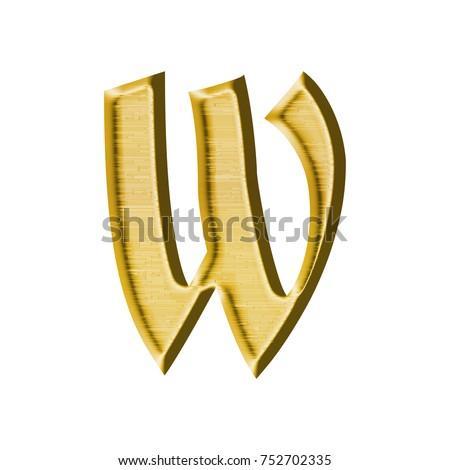
elegant metallic gold lowercase or small letter w in a 3d illustration with a golden yellow color and patterned surface in an ancient font style isolated on a white background with clipping path .